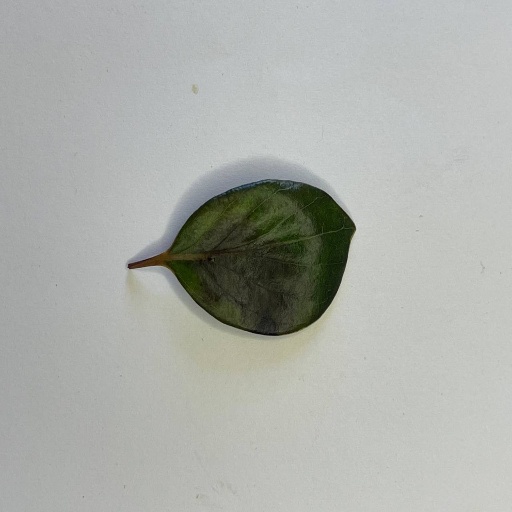
Species: Camphor
Leaf condition: Bacterial Spot